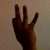
The image shows a hand gesture representing the number 9 in Indian Sign Language.